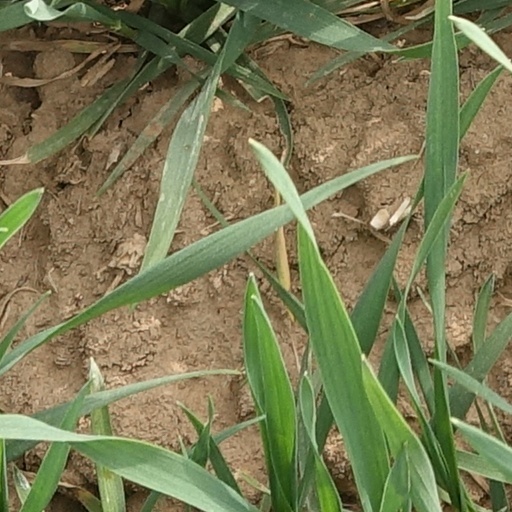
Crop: wheat